Watsonville, California

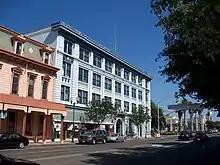
The Lettenich Building, built in 1914 by Bay Area architect W. H. Weeks

From 1904 to 1913, the Watsonville Railway and Navigation Company operated an interurban railway to Port Watsonville on Monterey Bay, where it connected with an overnight produce packet boat to San Francisco.